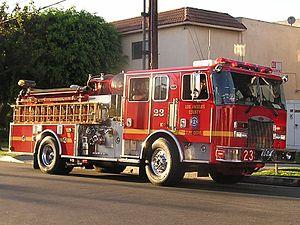
Bellflower est une ville du comté de Los Angeles, dans l'État de Californie, aux États-Unis. Sa population s’élevait à 76 616 habitants lors du recensement de 2010. Le nom de la ville est dérivé de bell flower apple, en français la belle fleur jaune.